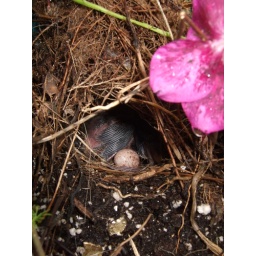
Found in a flower pot hanging over a railing